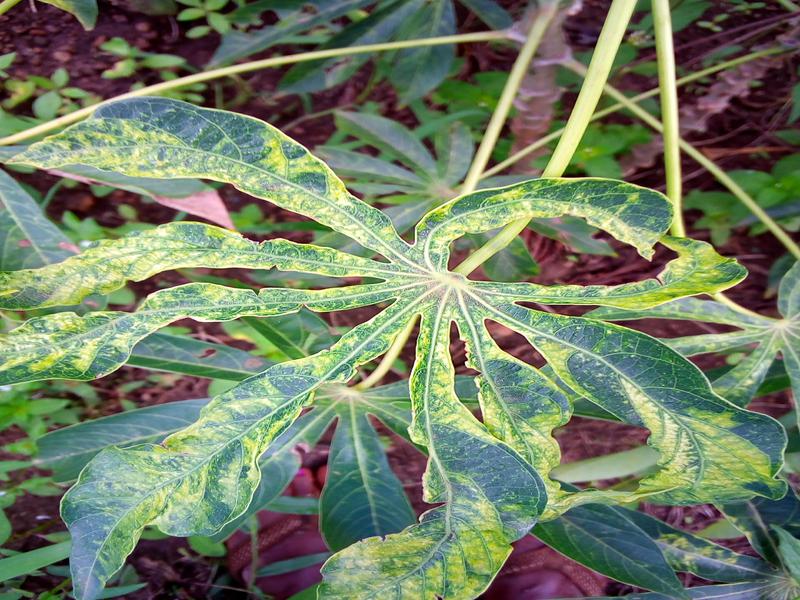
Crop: cassava
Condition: mosaic_disease